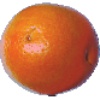
Label: tangelo